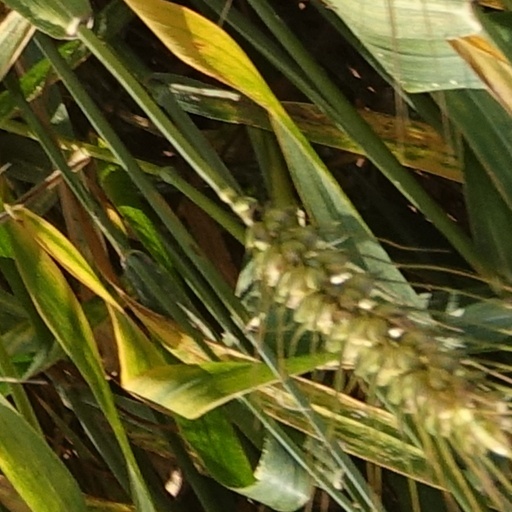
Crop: wheat